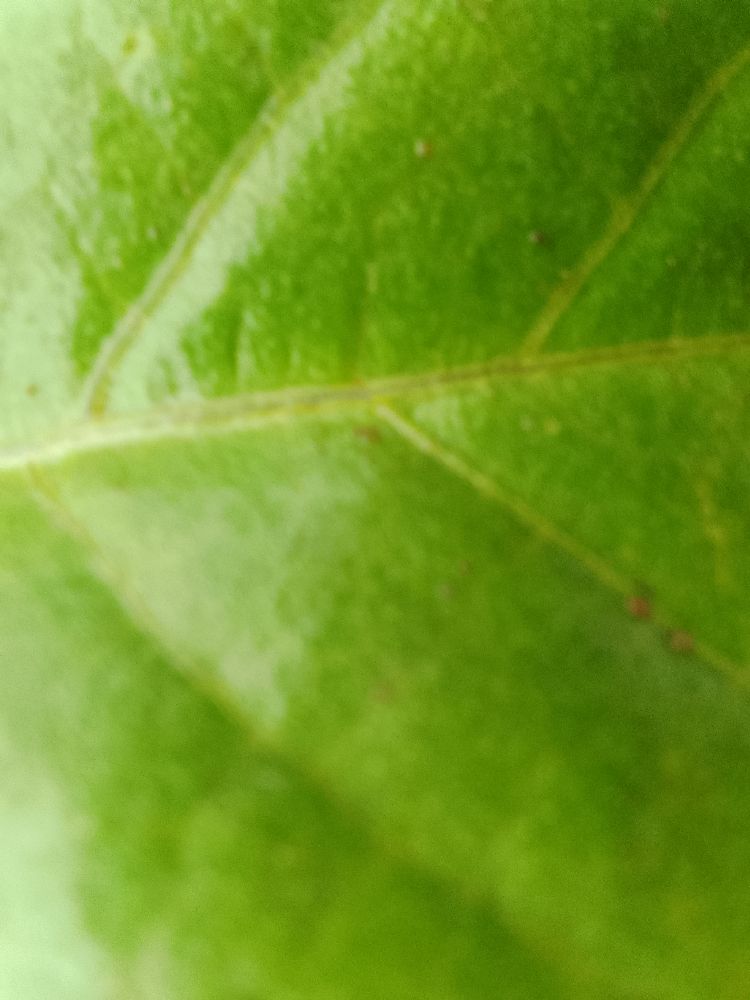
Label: healthy